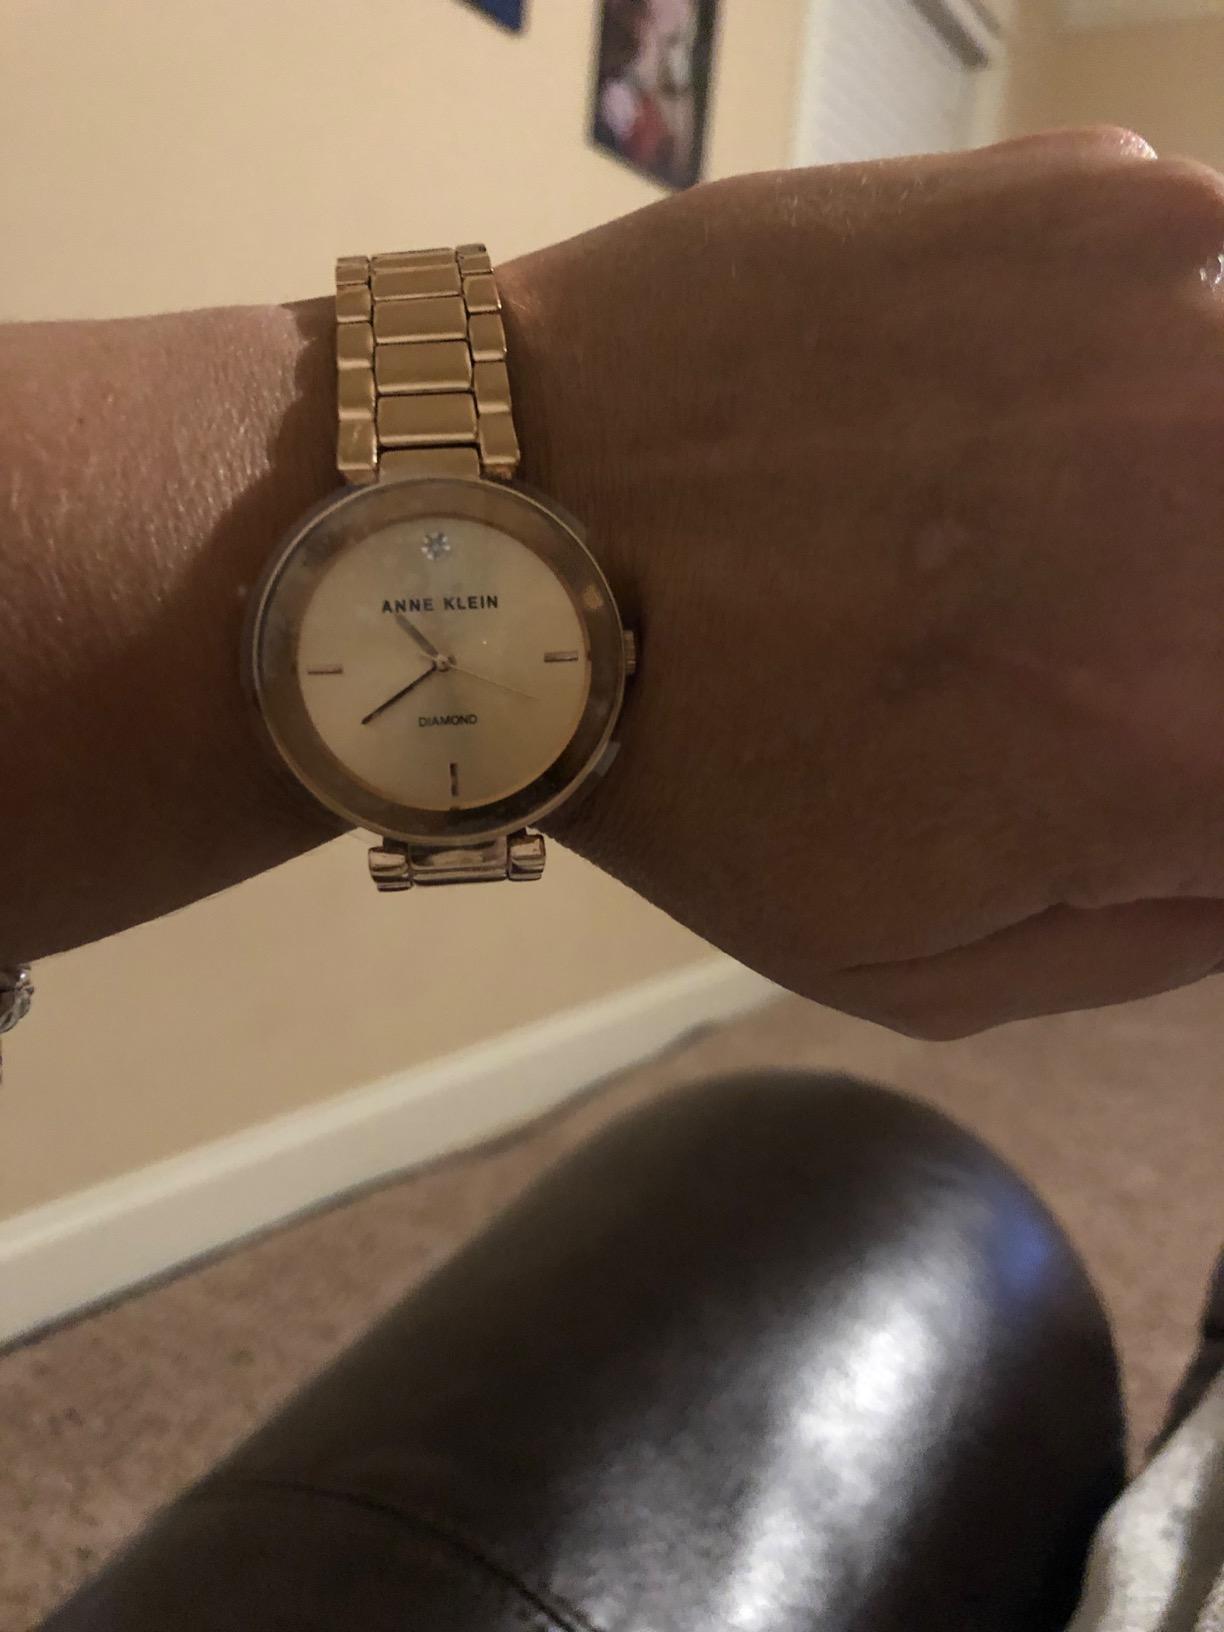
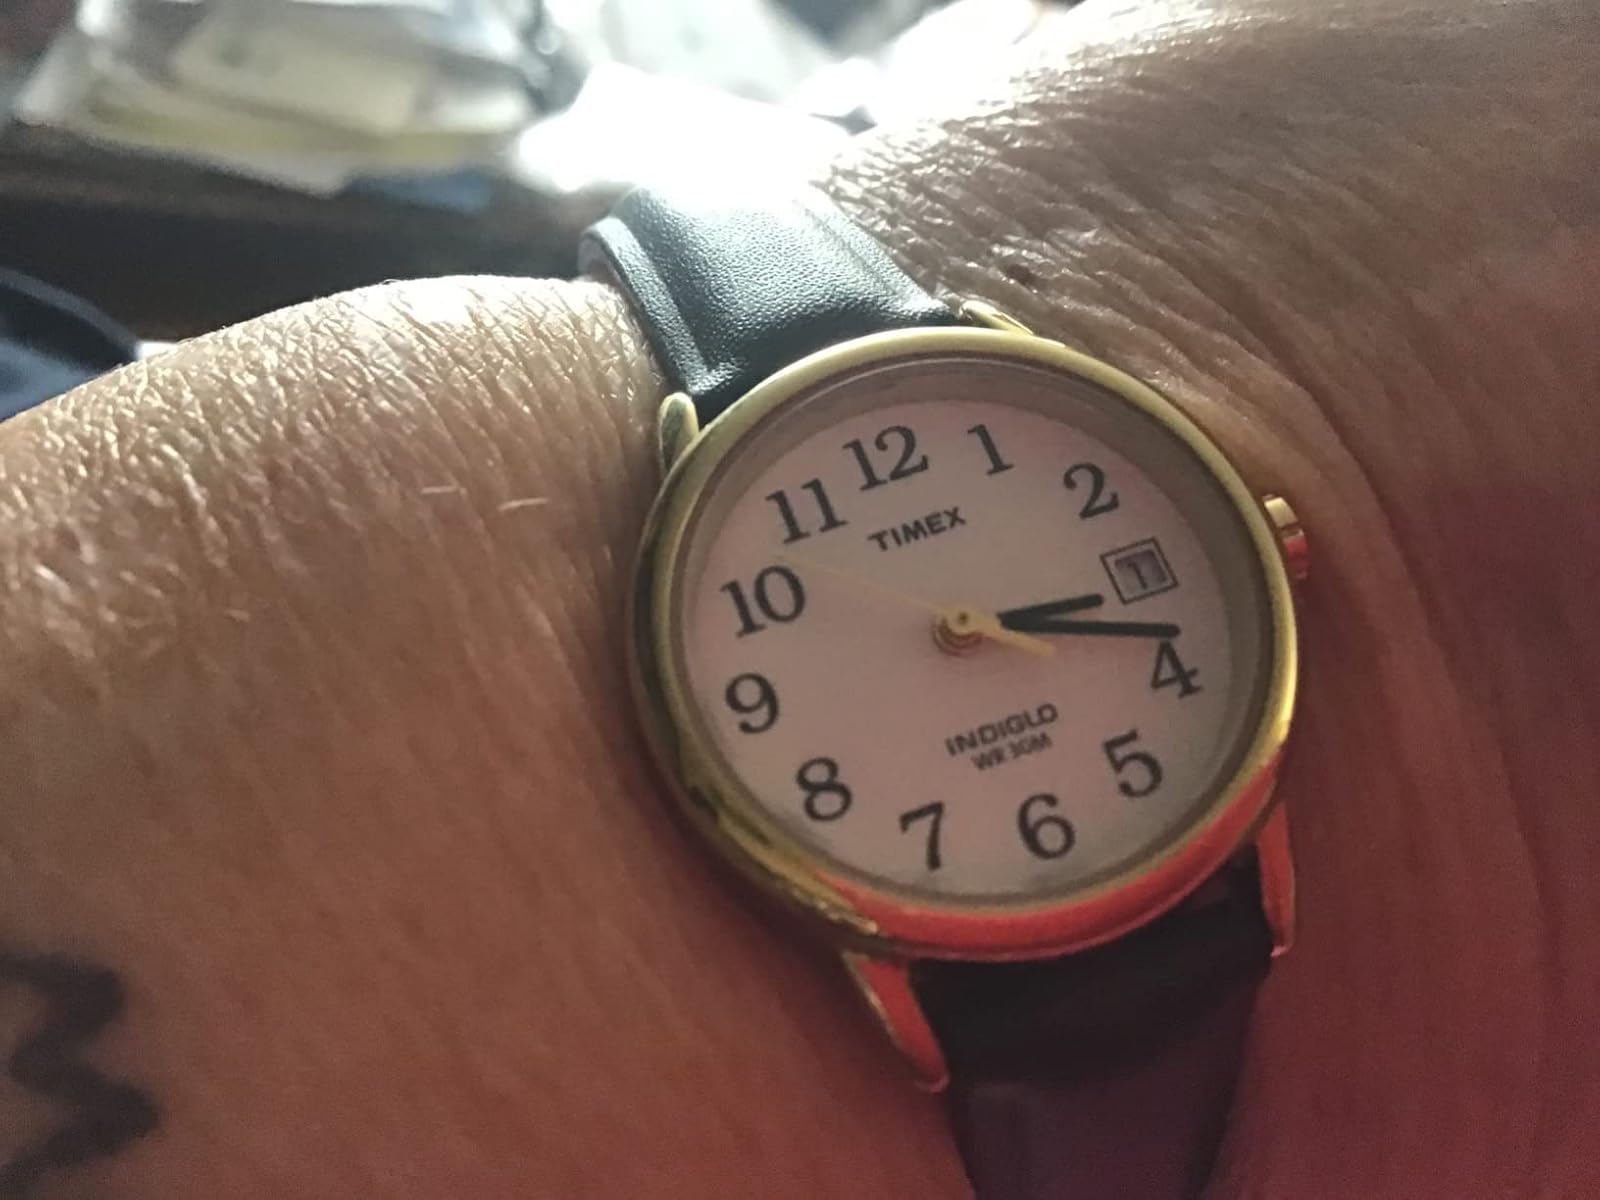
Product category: accessories_watch
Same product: no